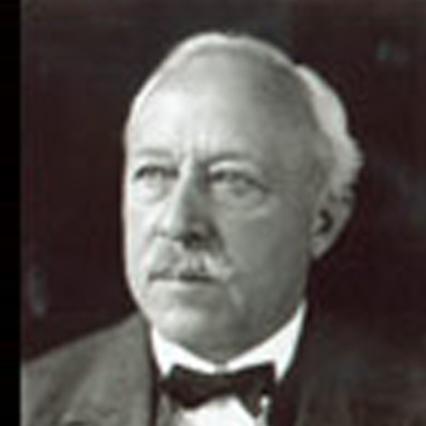
Age: 83